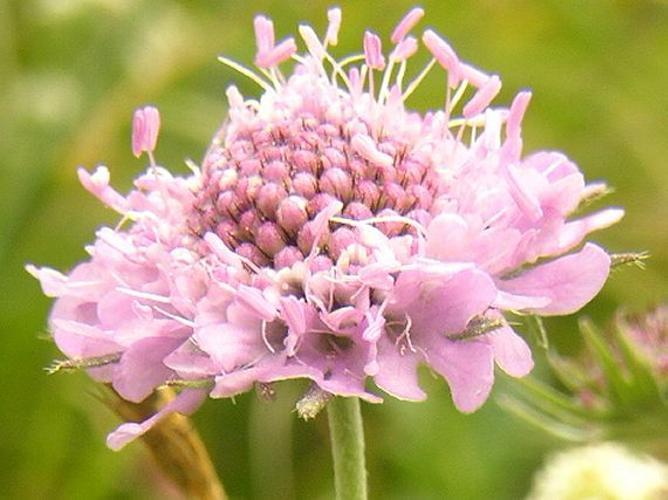
Label: pincushion flower